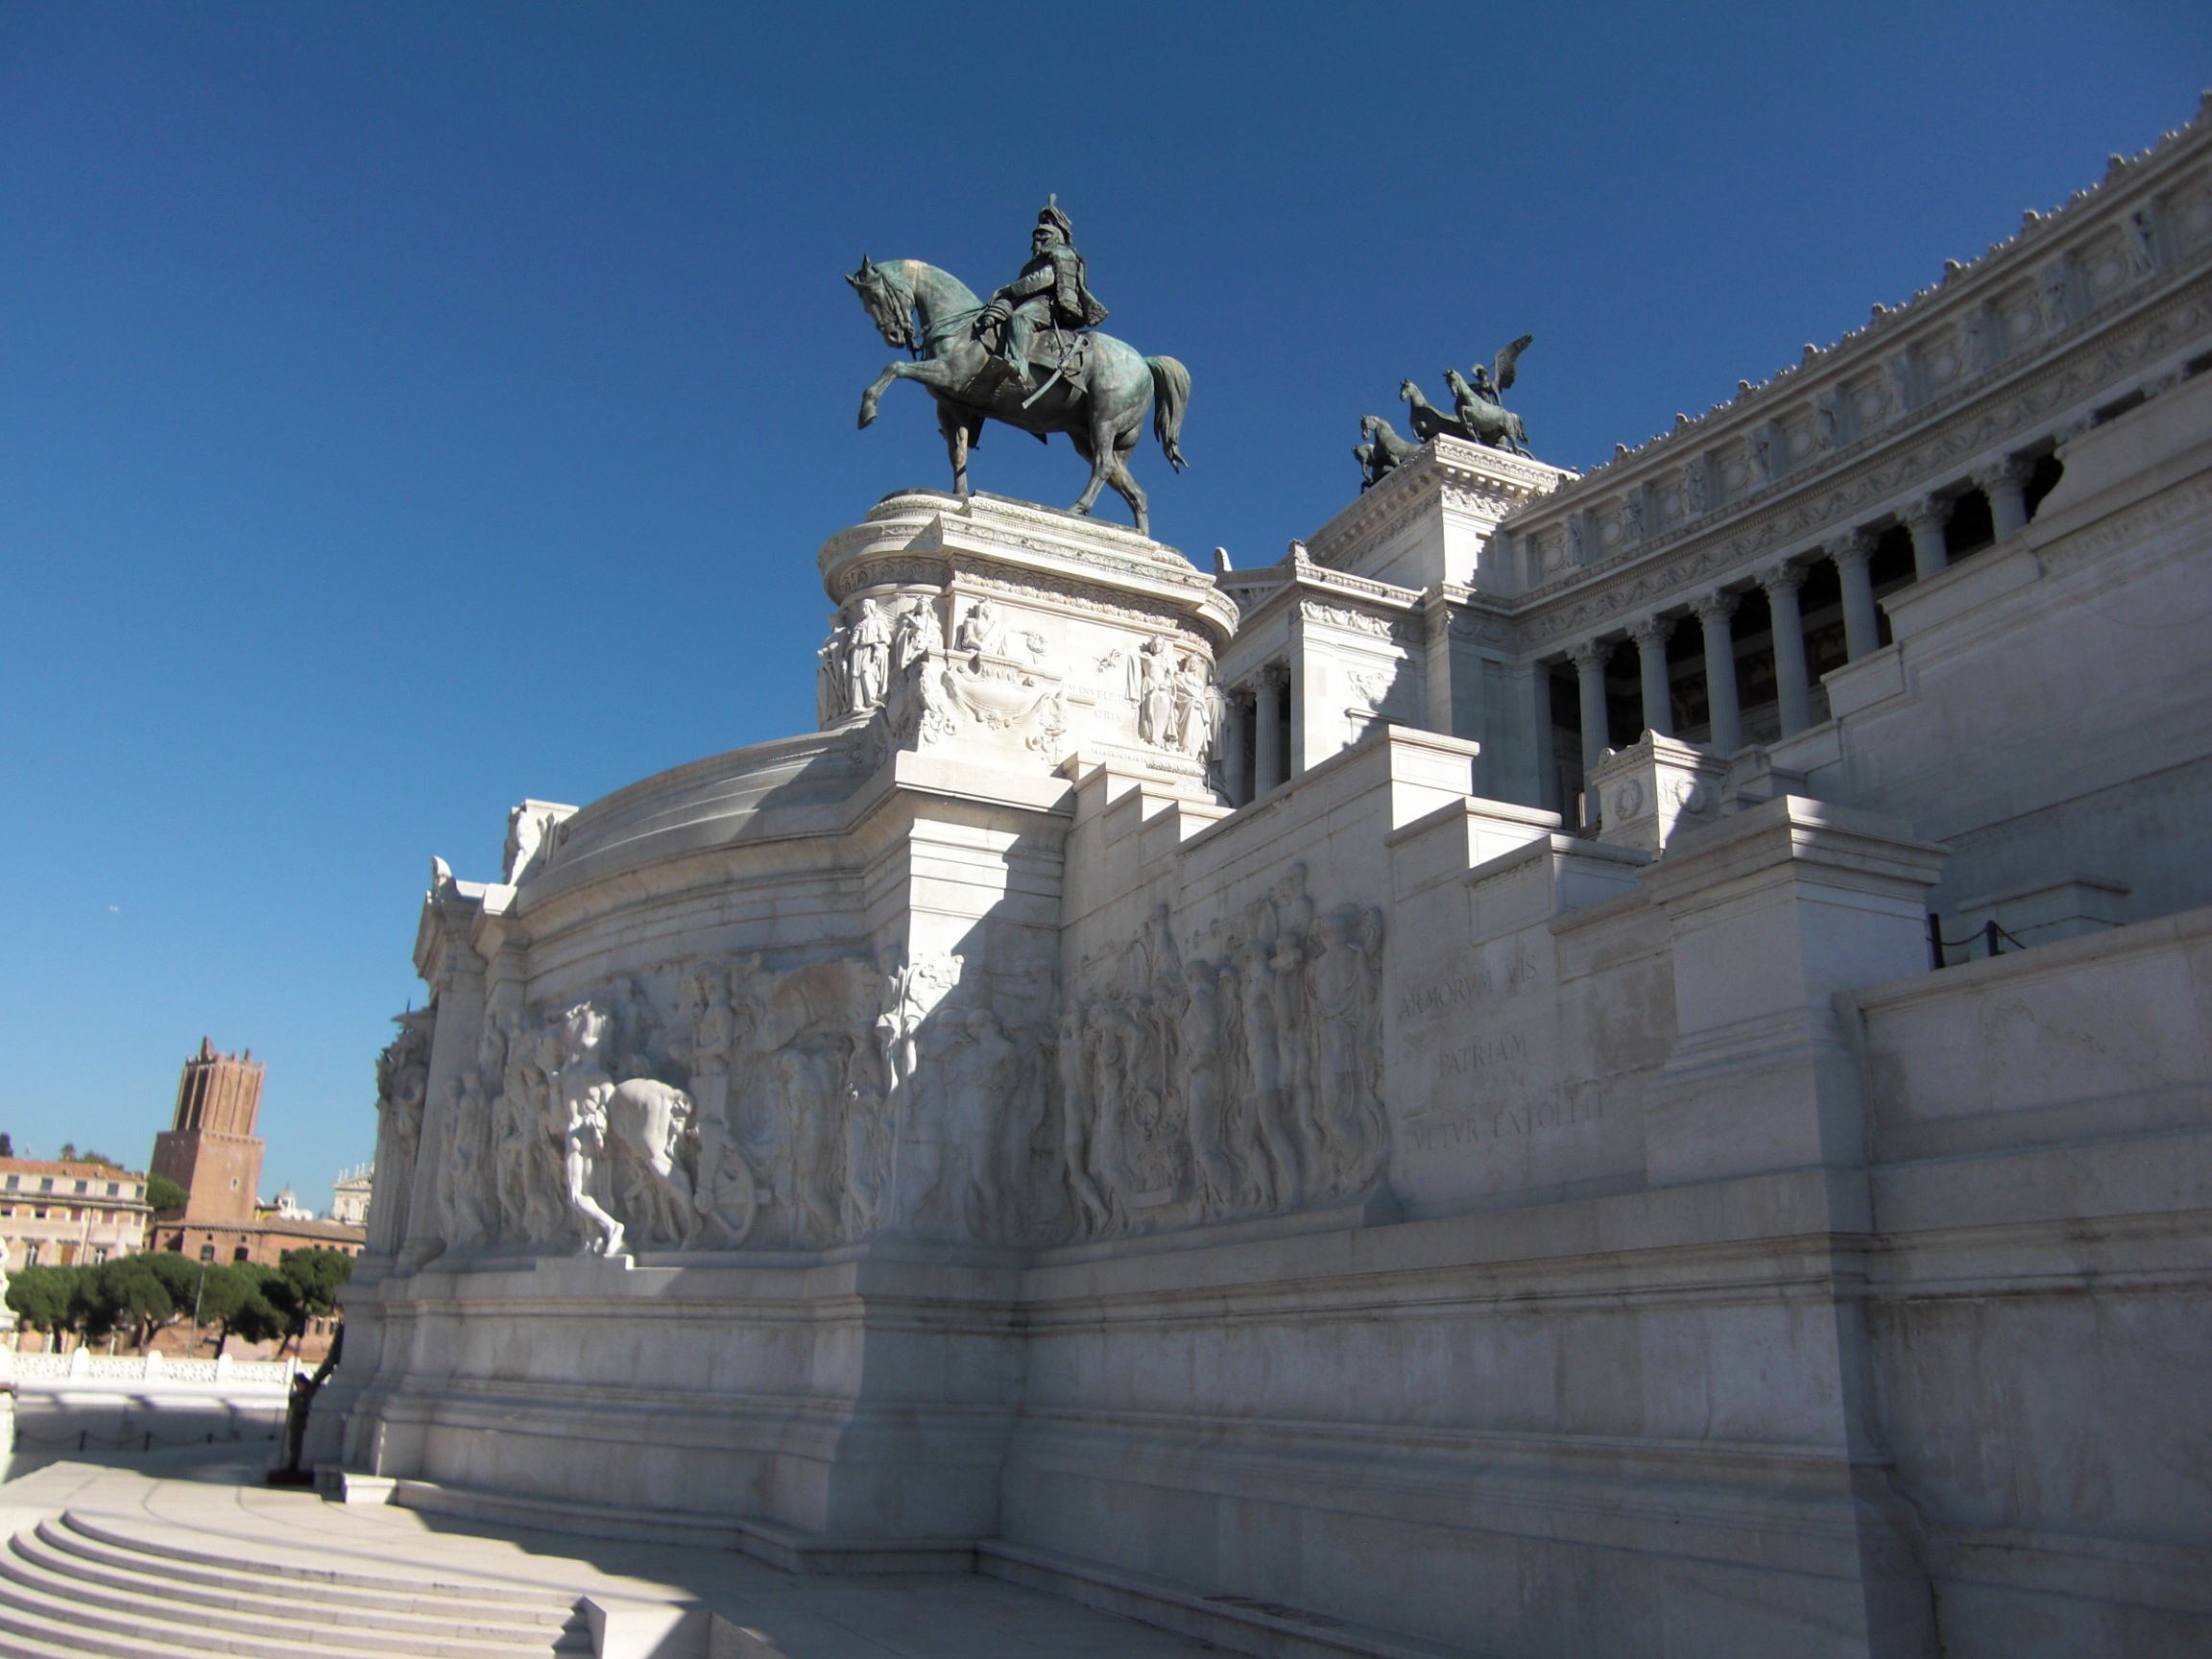
architecture, building, palace, monument, travel, statue, landmark, italy, tourism, rome, temple, ancient rome, national museum, equestrian statue, ancient history, vittorio emanuele